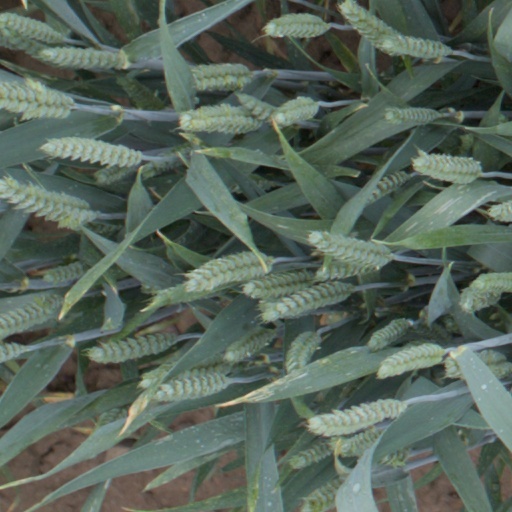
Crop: wheat